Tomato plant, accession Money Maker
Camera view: bottom (45 deg); turntable rotation: 210 degrees
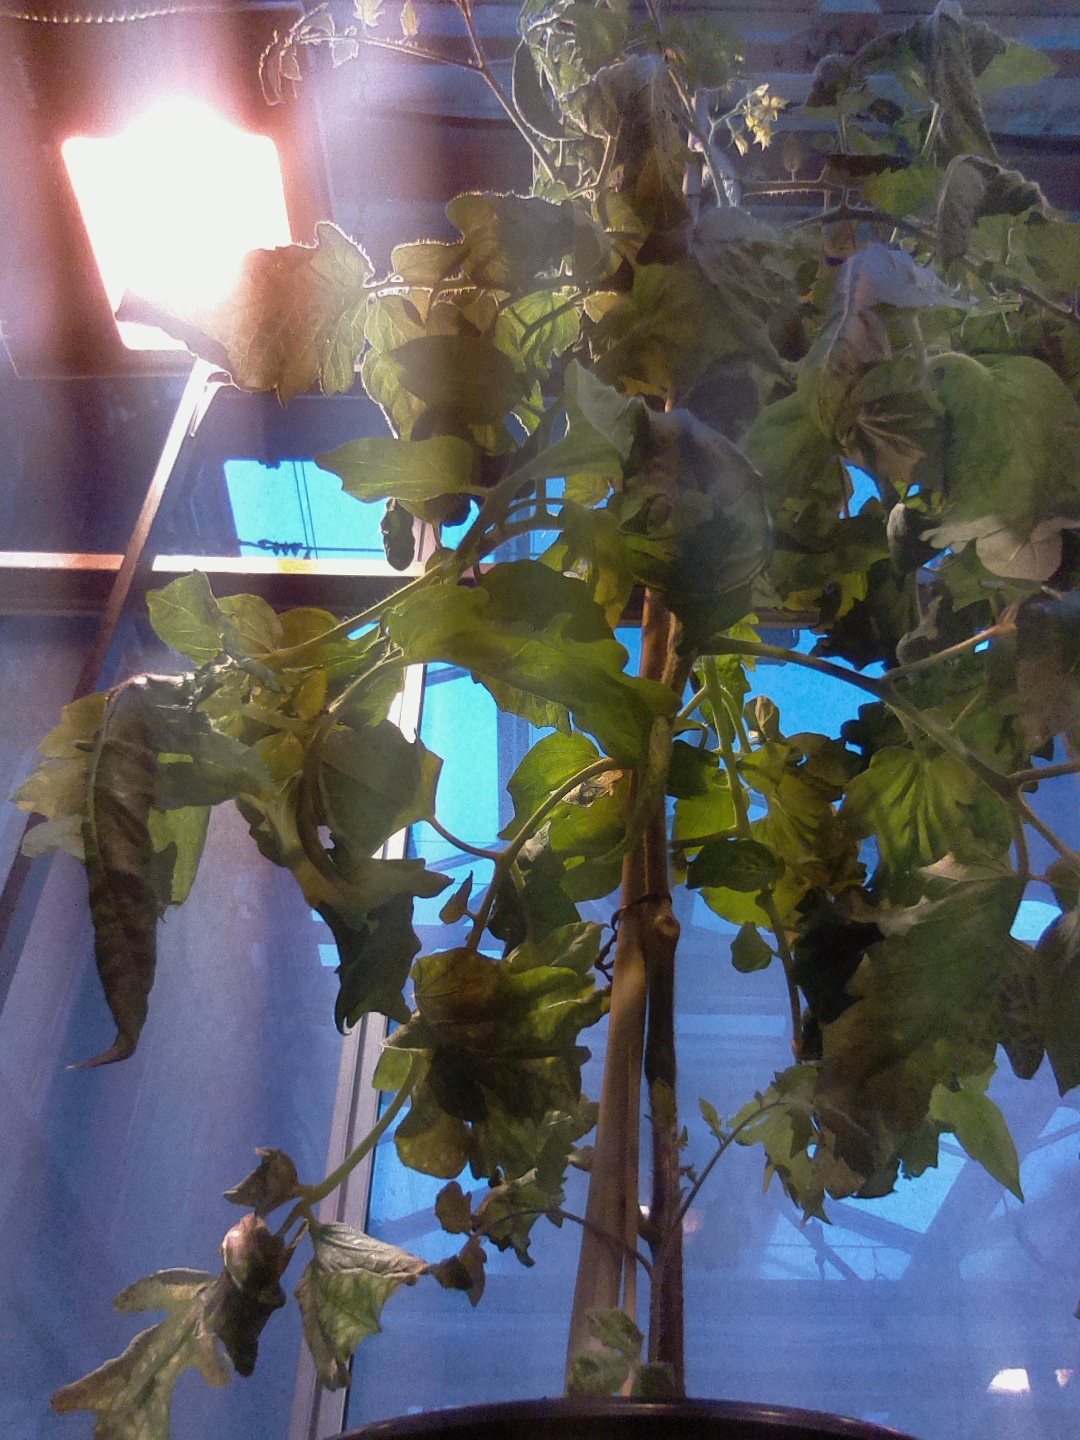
BBCH growth stage 72: 20%-30% of final fruit size